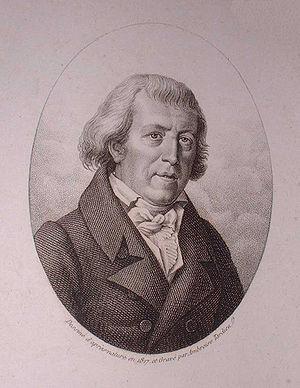
Charles Dumont de Sainte-Croix
Charles Henri Frédéric Dumont de Sainte-Croix est un administrateur et un ornithologue français, né le 27 avril 1758 à Oisemont dans la Somme et mort le 8 janvier 1830.